Cubic crystal system

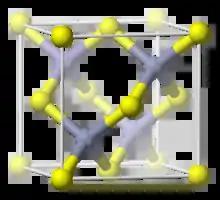
A zincblende unit cell

The space group of the Zincblende structure is called F3m (in Hermann–Mauguin notation), or 216. The Strukturbericht designation is "B3".